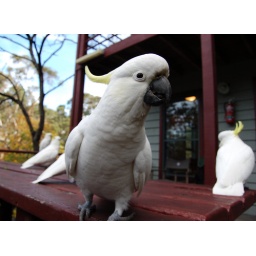
A backpackers on the great ocean road had a jar of seeds in the kitchen to feed the local birds.